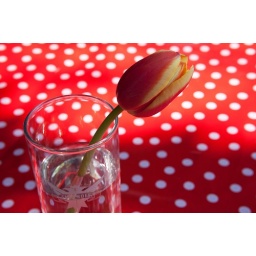
Berlin, Germany.A flower stands on a table outside a cafe in Berlin on April, 12, 2009. Photo: David Gannon / Worldreports.de